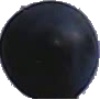
Label: blue_grape